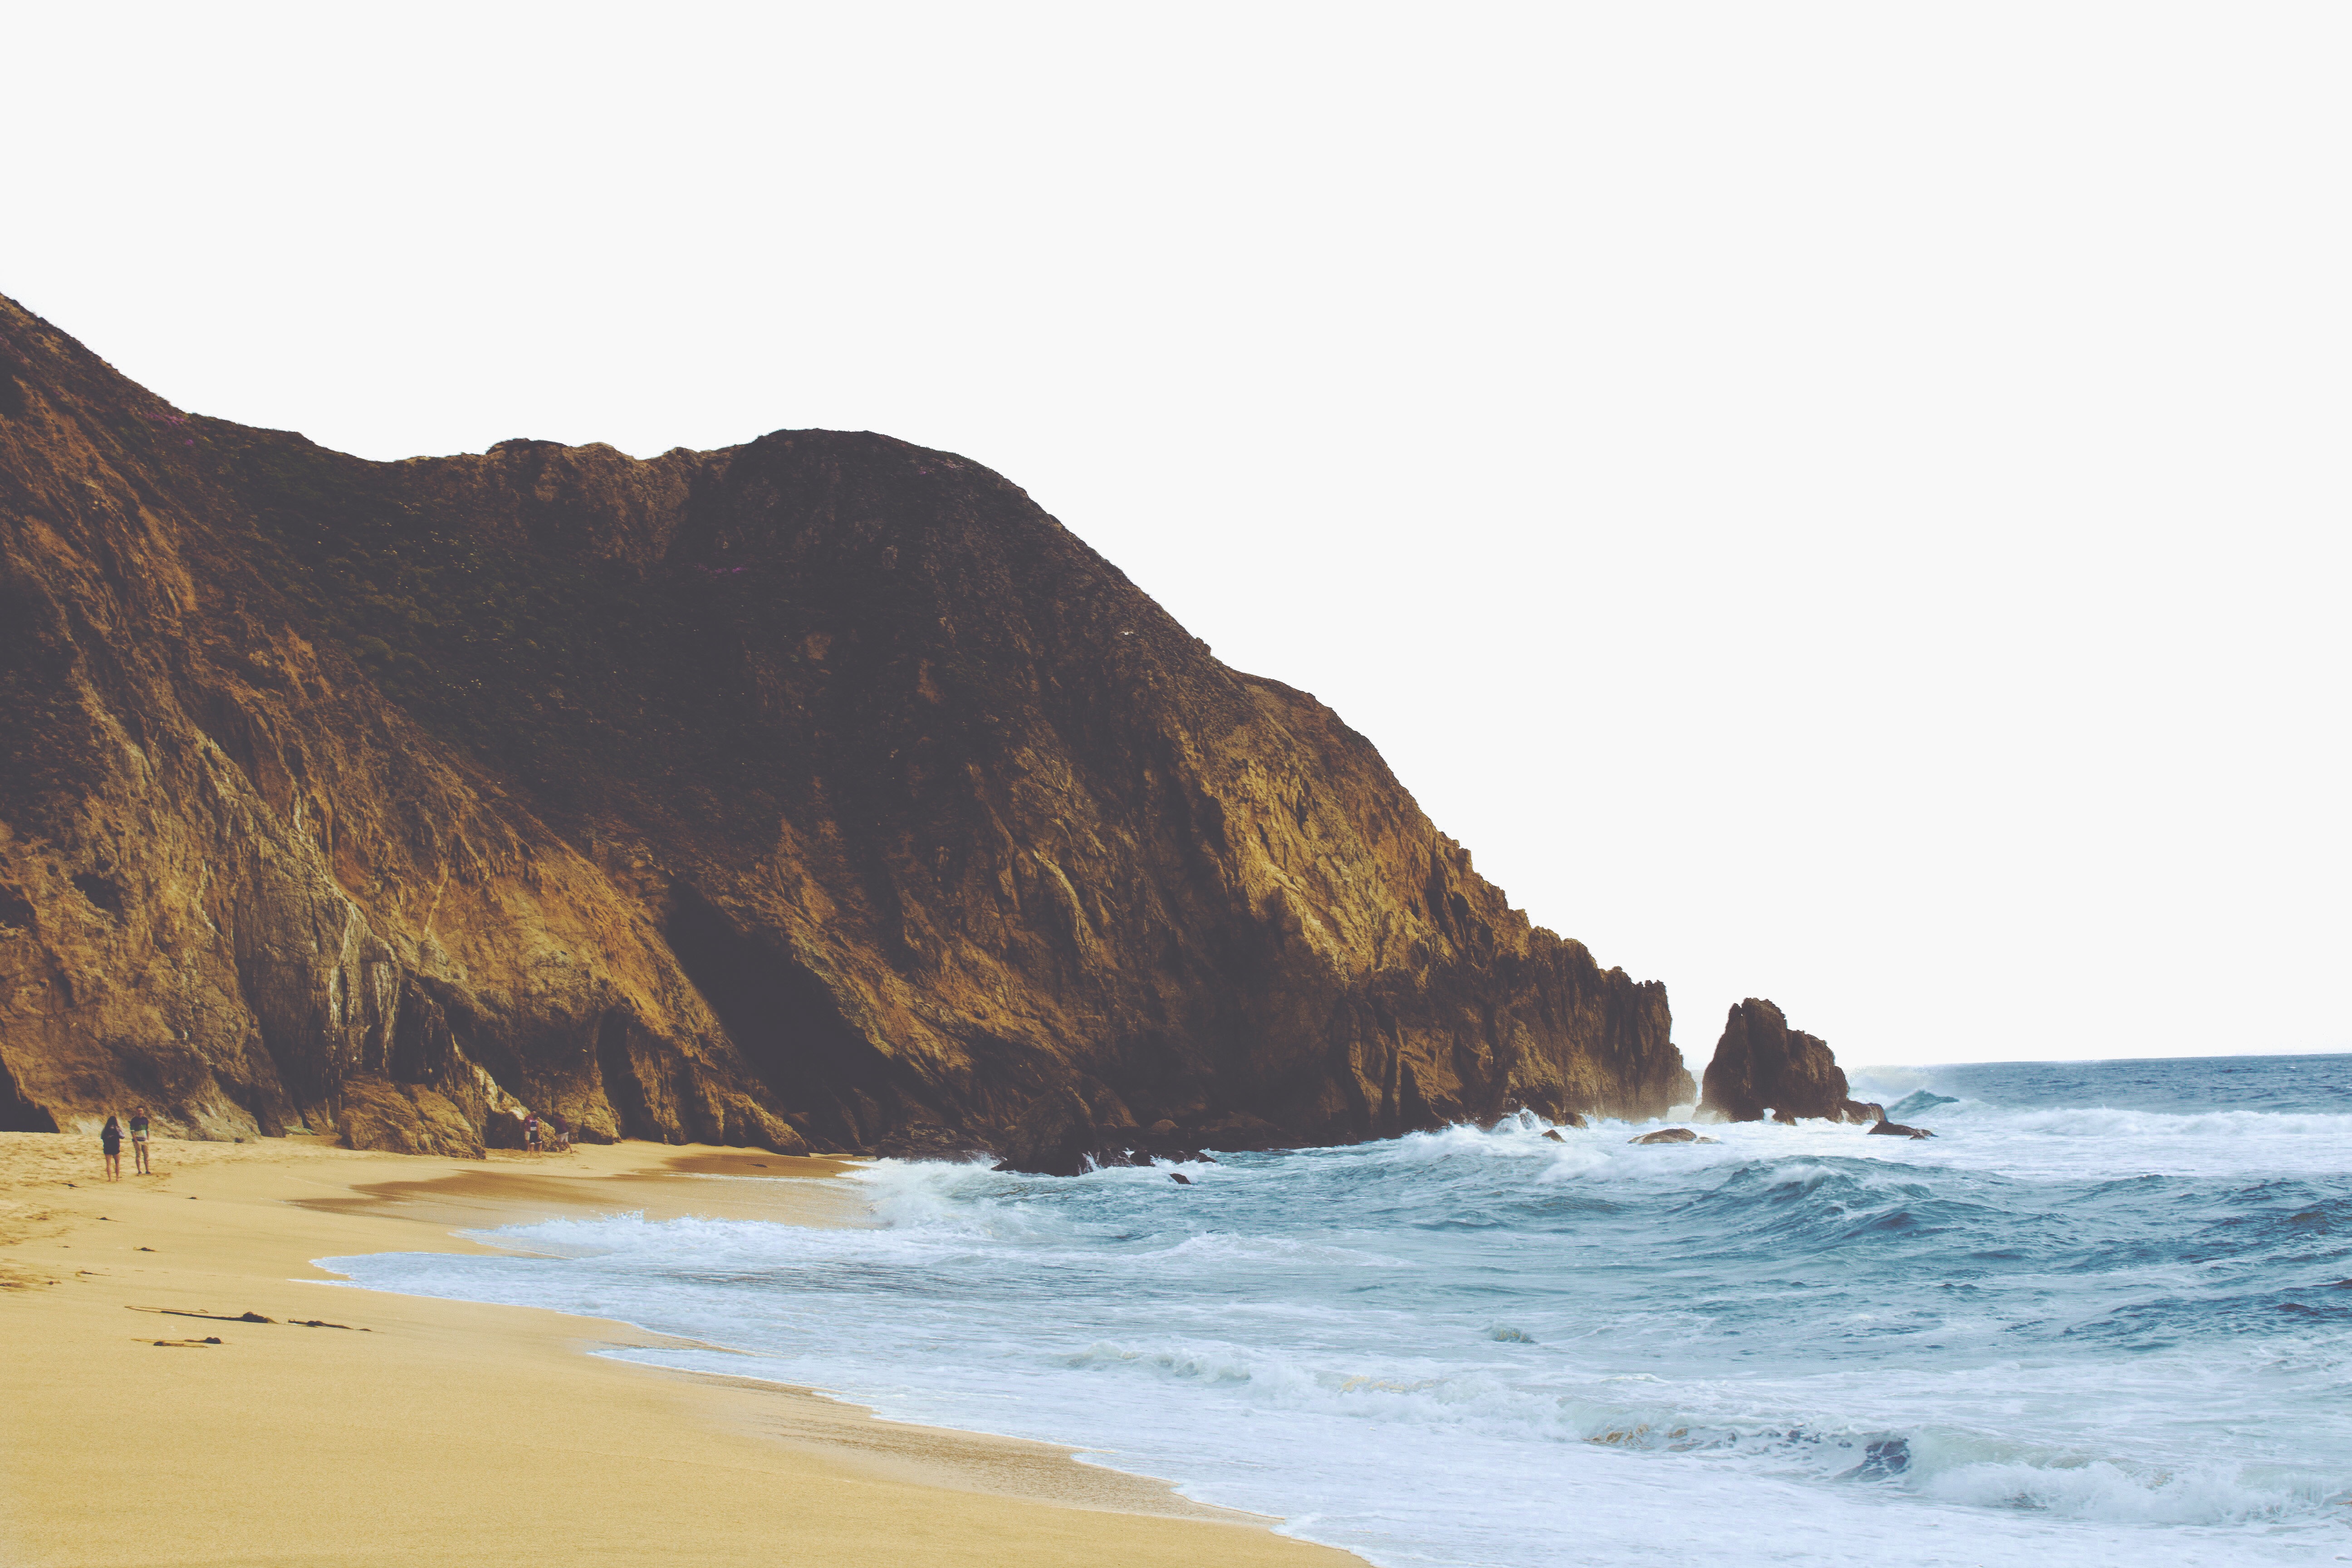
beach, sea, coast, sand, rock, ocean, shore, wave, cliff, cove, bay, terrain, body of water, cape, wind wave